A Gipsy Cavalier

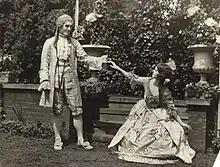
Georges Carpentier and Flora le Breton

A Gipsy Cavalier is a 1922 British historical drama film directed by J. Stuart Blackton and starring Georges Carpentier, Flora le Breton and Rex McDougall. It was one of three films made in Britain during the early 1920s by the British-born American founder of Vitagraph Studios. All involved elaborate sets, costumes and extras and set an example of showmanship to emerging British filmmakers. It was adapted from the novel "My Lady April" by John Overton.